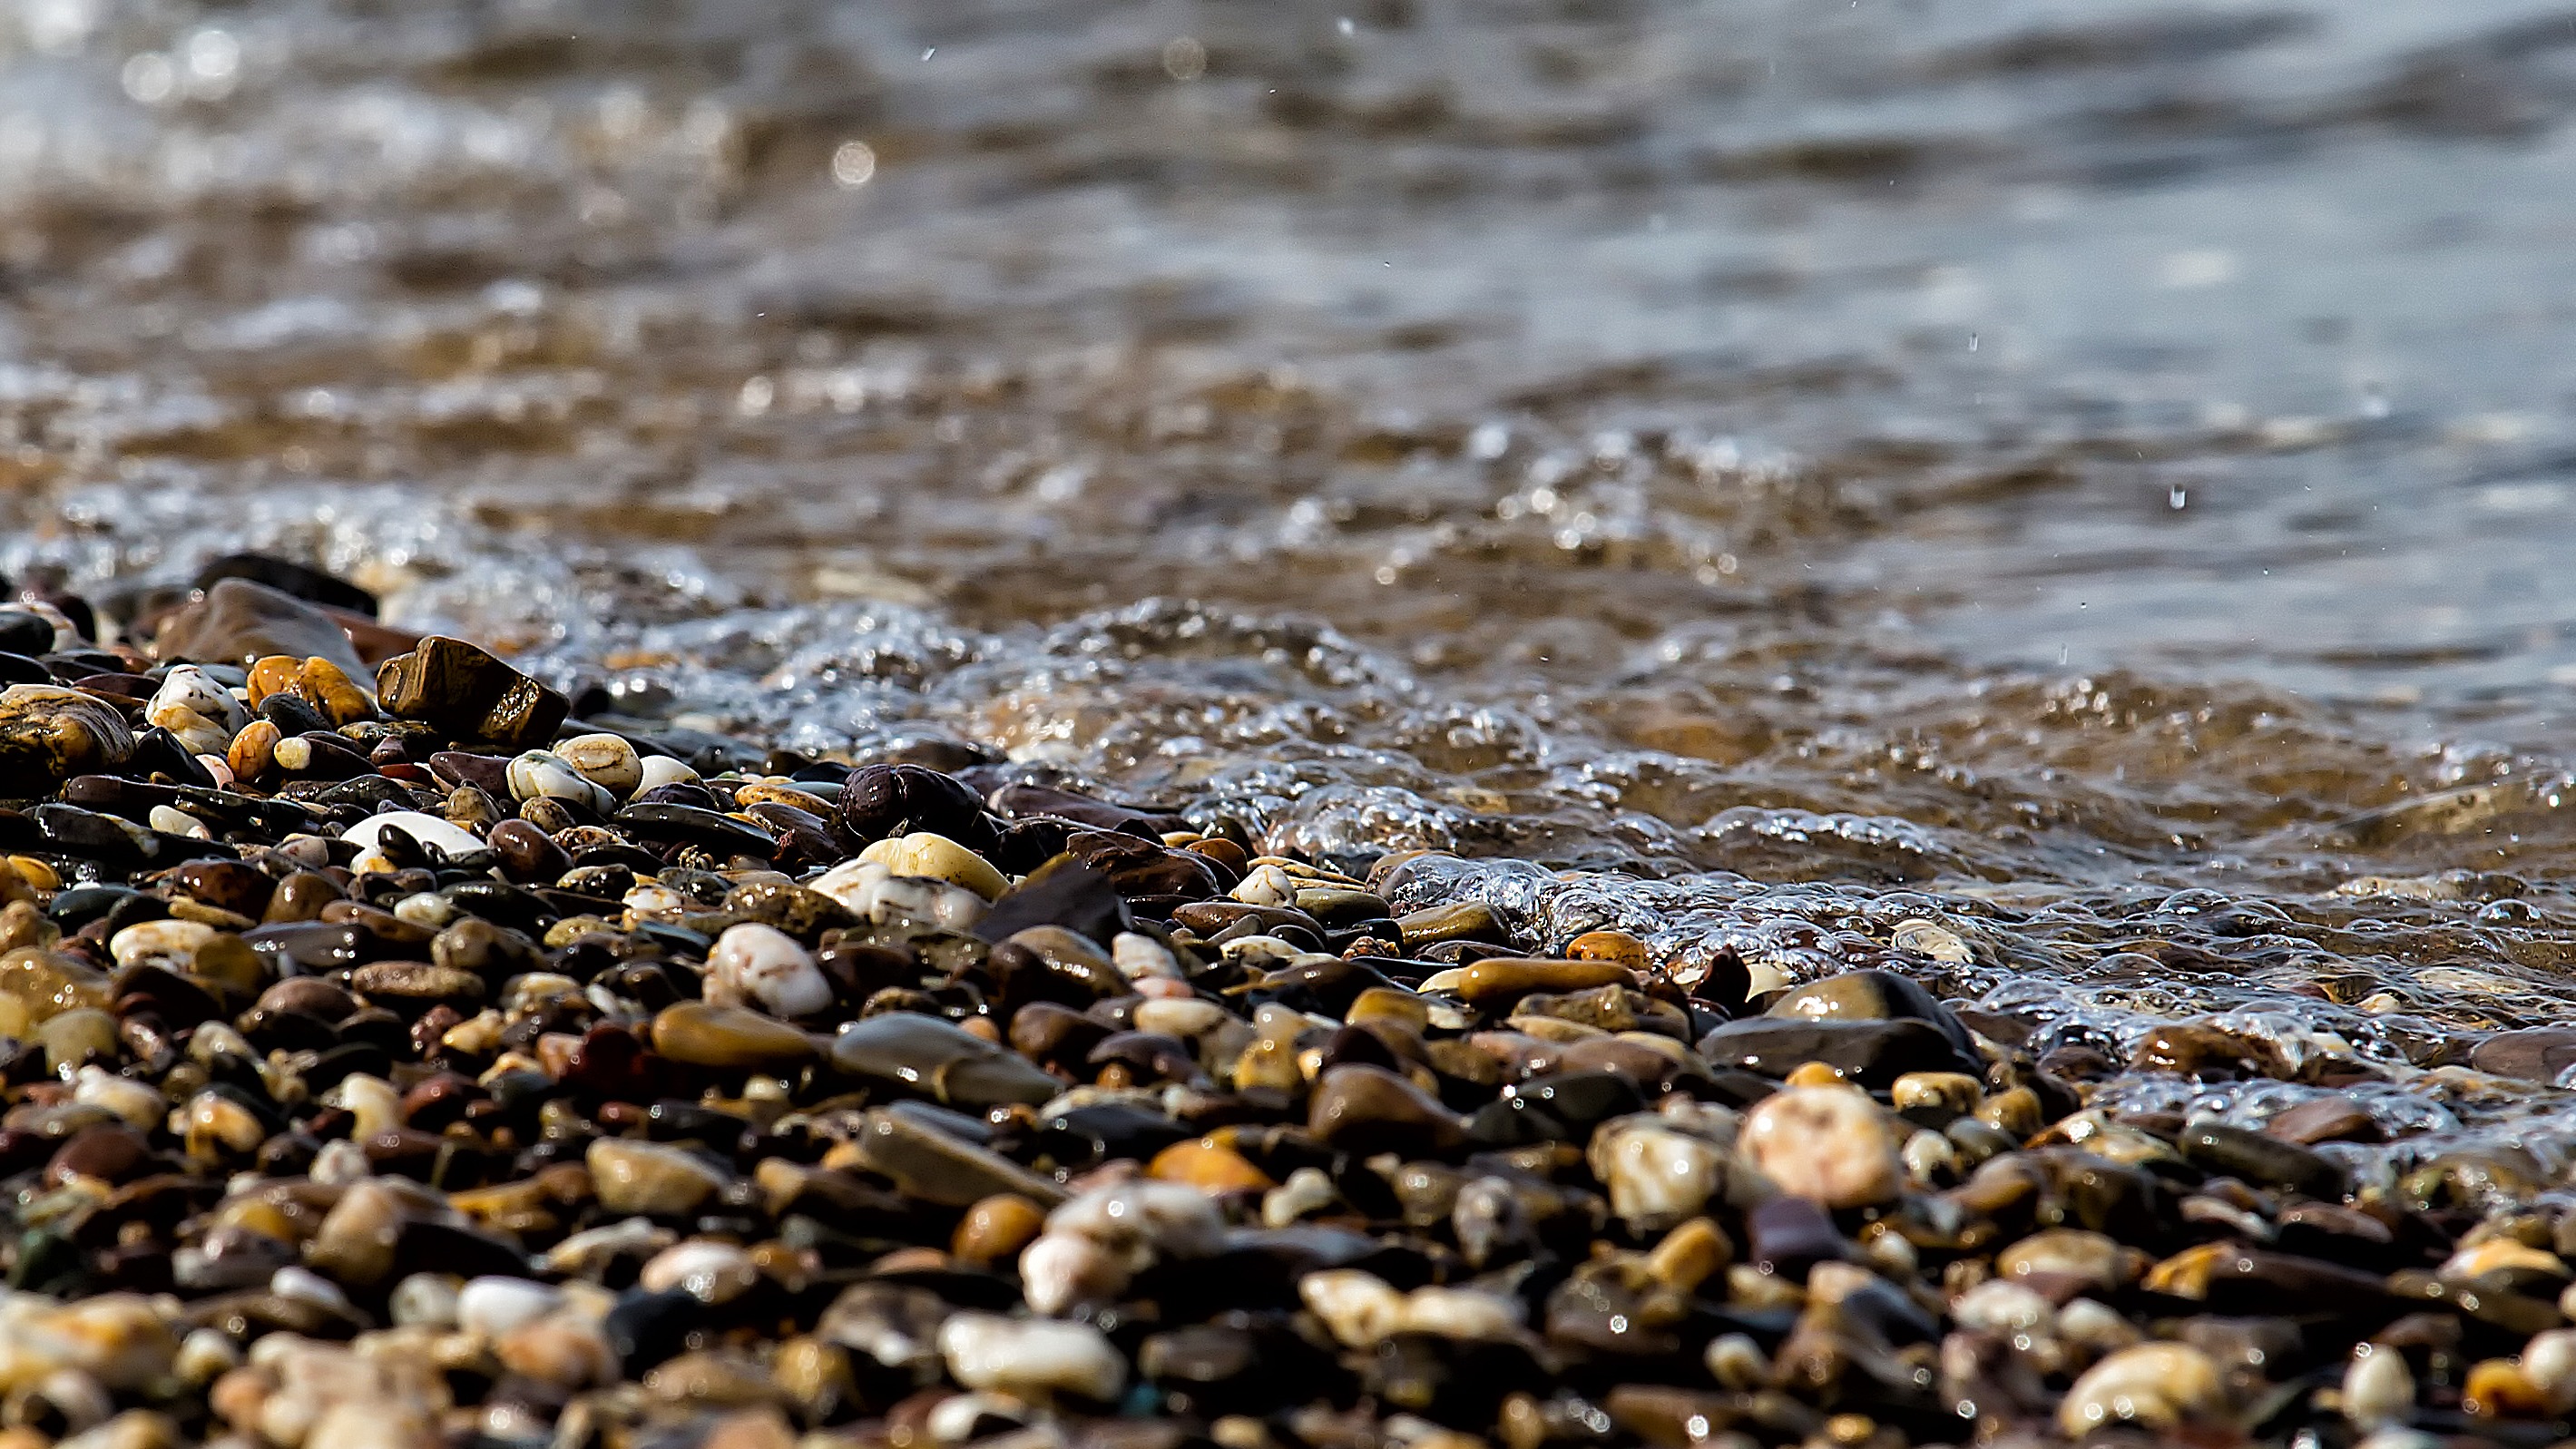
sea, water, nature, sand, rock, ocean, leaf, shore, wave, wet, river, seaside, wildlife, pebble, seascape, soil, material, close up, rocks, stones, macro photography, sea beach, tide pool